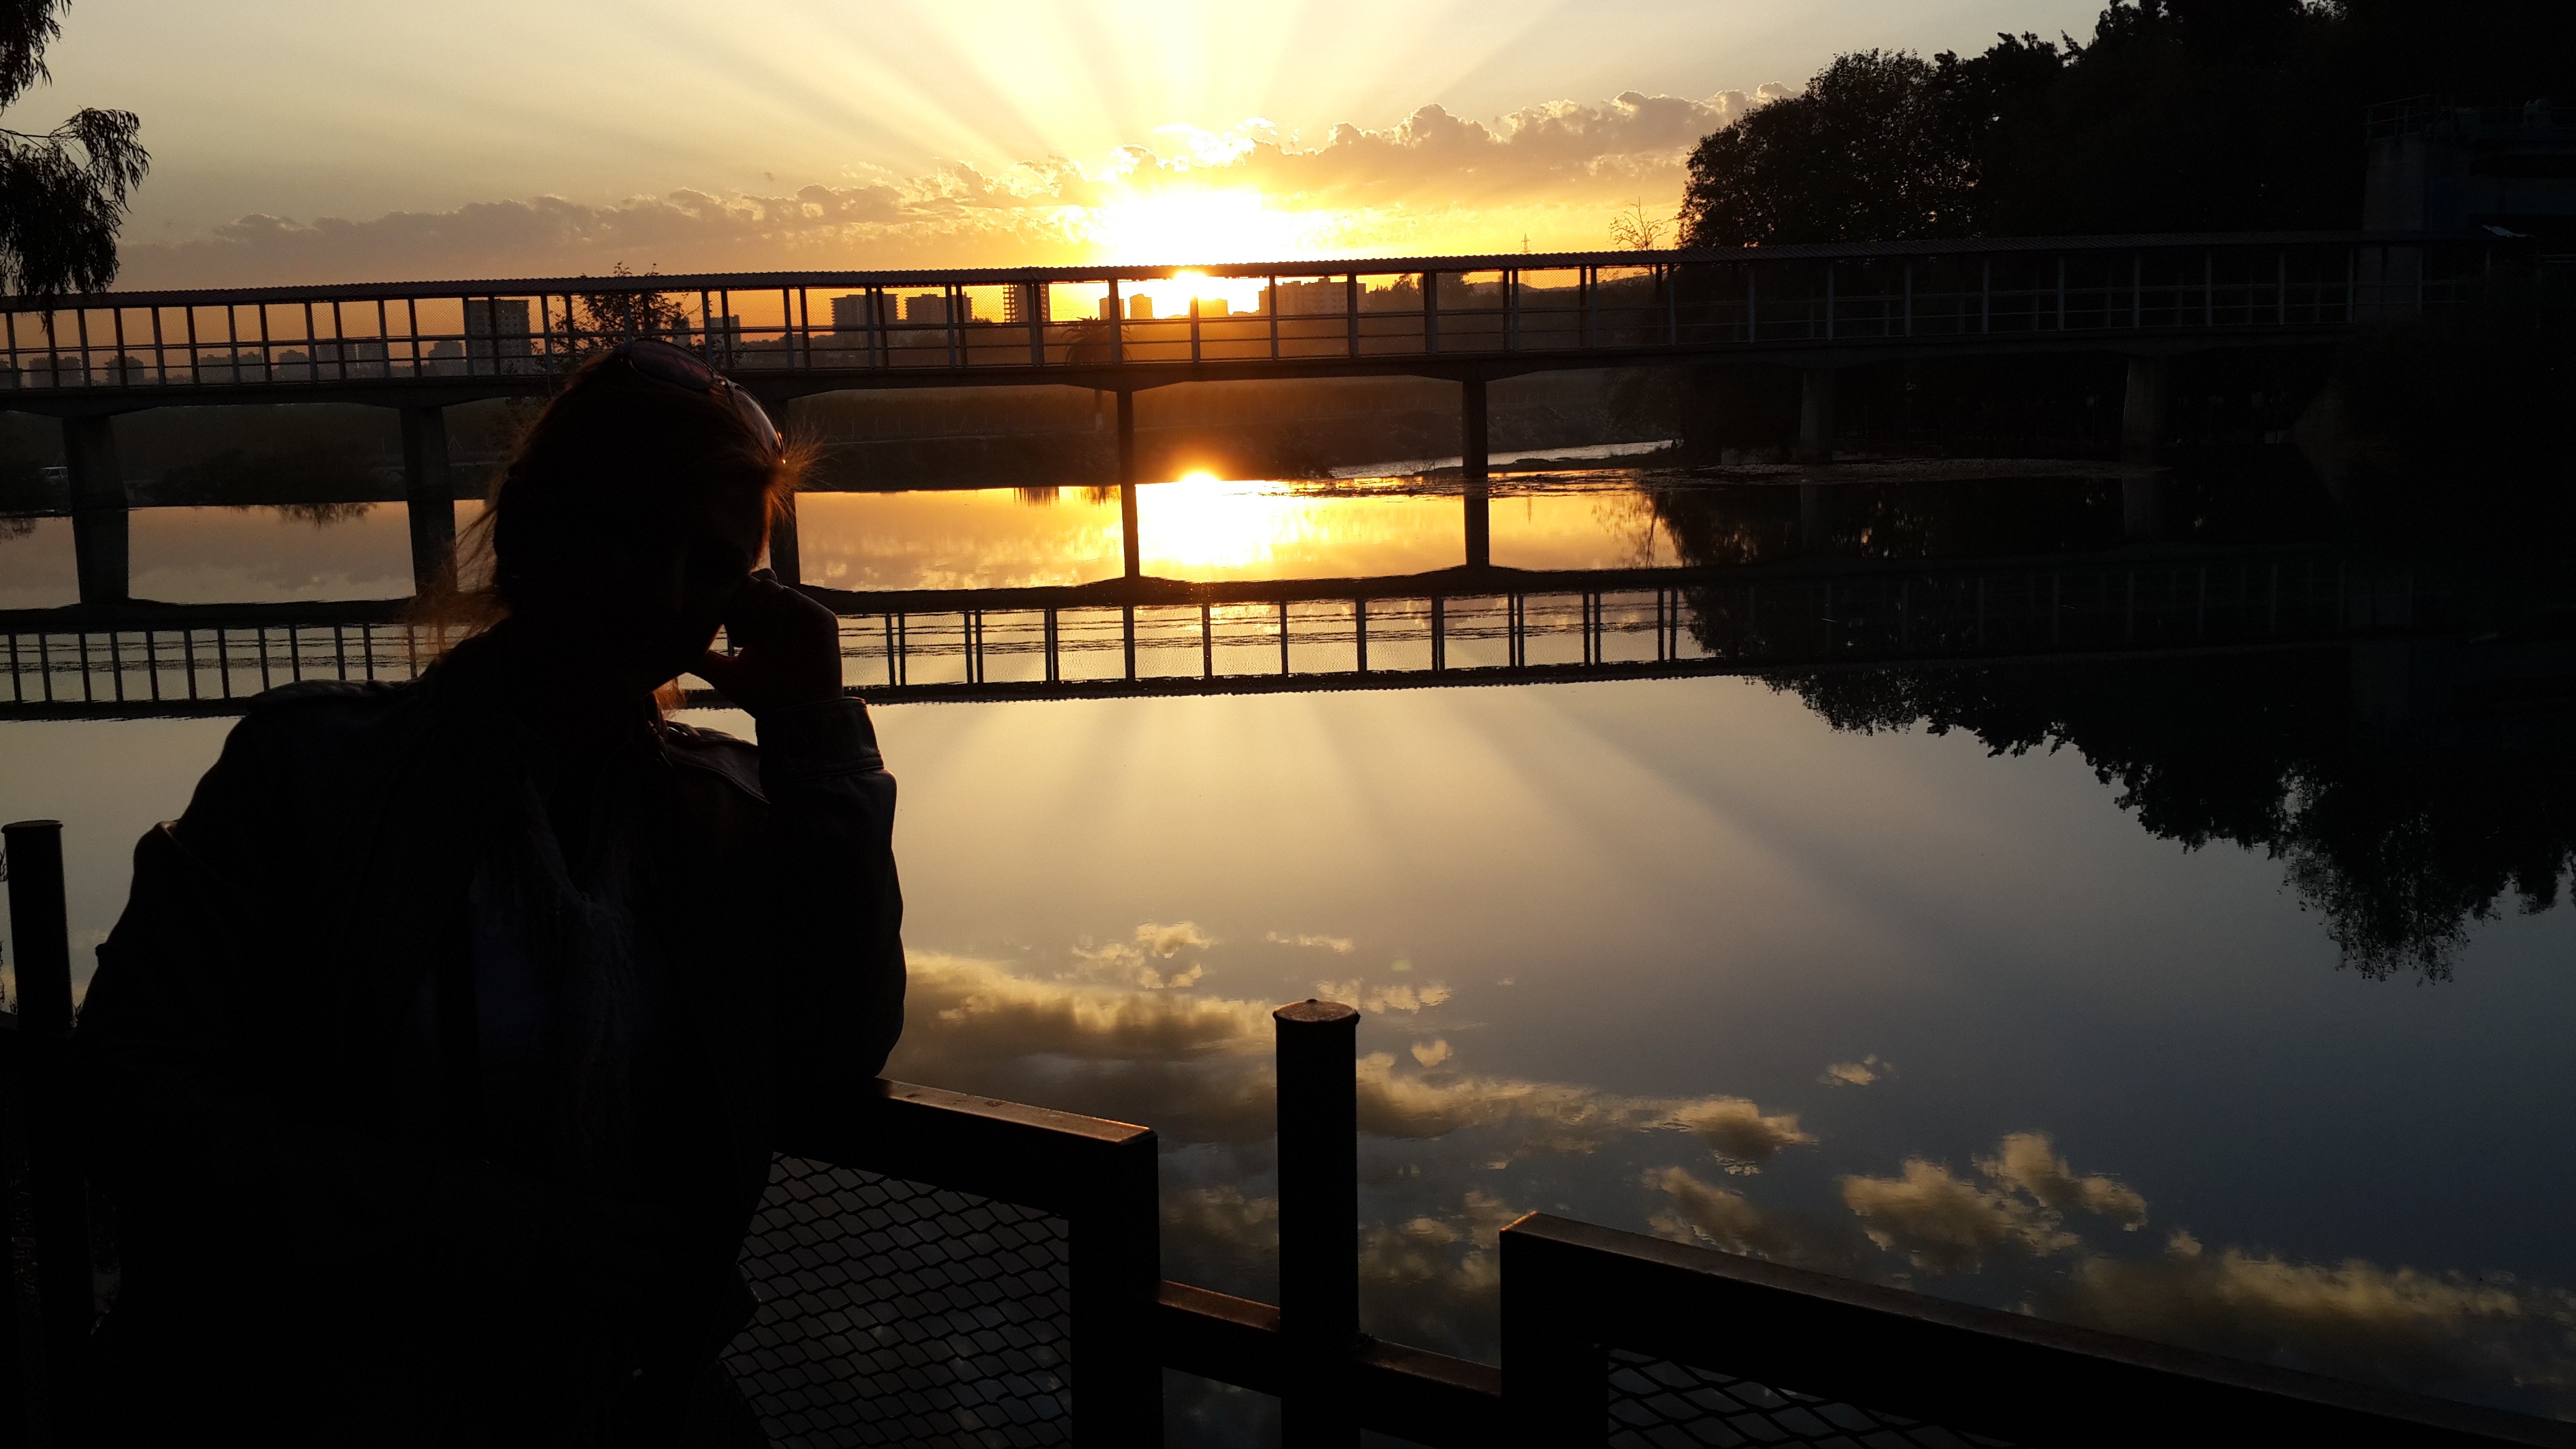
light, sunset, night, sunlight, morning, dusk, evening, reflection, darkness, dam, lighting, afternoon